The House of Flowers (TV series)

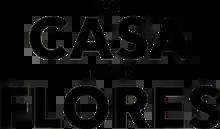

The House of Flowers is a Mexican black comedy drama television series created by Manolo Caro for Netflix. It depicts a dysfunctional upper-class Mexican family that owns a prestigious floristry shop and a struggling cabaret, both called 'The House of Flowers'. The series, almost entirely written and directed by its creator, stars Verónica Castro, Cecilia Suárez, Aislinn Derbez, Darío Yazbek Bernal, Arturo Ríos, Paco León, Juan Pablo Medina, Luis de la Rosa, María León, and Isela Vega.